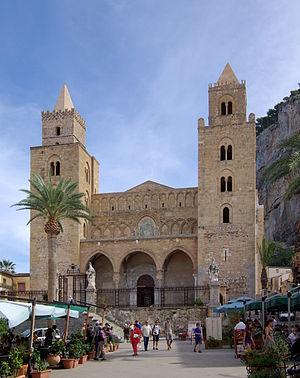
La cathédrale de Cefalù est une église catholique romaine située à Cefalù, importante station balnéaire de Sicile.
L'architecture romane est le premier grand style créé au Moyen Âge en Europe après le déclin de la civilisation gréco-romaine. Son développement est pleinement établi vers 1060 mais les premiers signes de mutation sont différents suivant les régions et il n'y a pas de consensus sur une date des débuts qui vont du VIᵉ au XIᵉ siècle. L'architecture gothique est le style qui lui succède progressivement à partir du XIIe siècle.Le dynamisme monastique, de profondes aspirations religieuses et morales, la spiritualité des routes de pèlerinages dans une Europe rendue à la paix président à la naissance de l'art roman et contribuent à en faire un style vraiment neuf et doué d'une profonde originalité. La volonté de libérer l'Église de la tutelle de pouvoirs séculiers, les croisades, la reconquête chrétienne en Espagne avec l'effondrement du califat de Cordoue, la disparition du mécénat royal ou princier font de l'art roman l'art de toute la chrétienté médiévale.
La liste suivante recense les cathédrales en Italie.